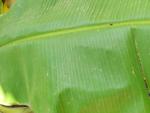
Label: healthy